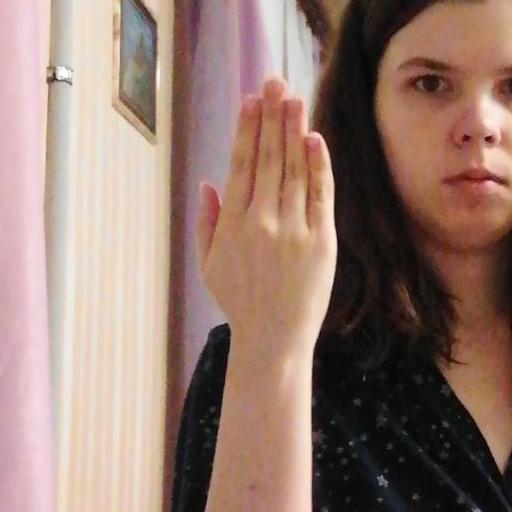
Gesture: stop_inverted